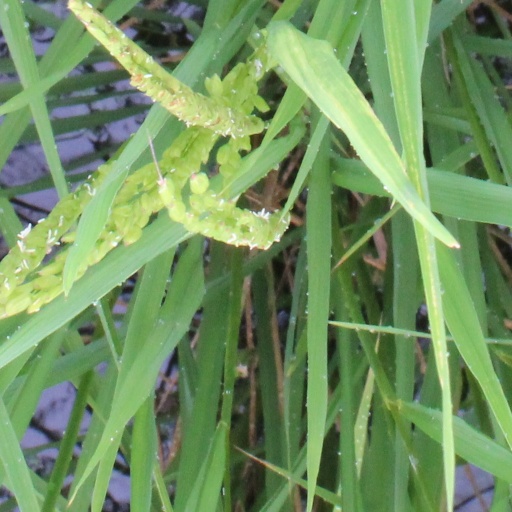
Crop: rice